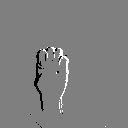
ASL letter: e